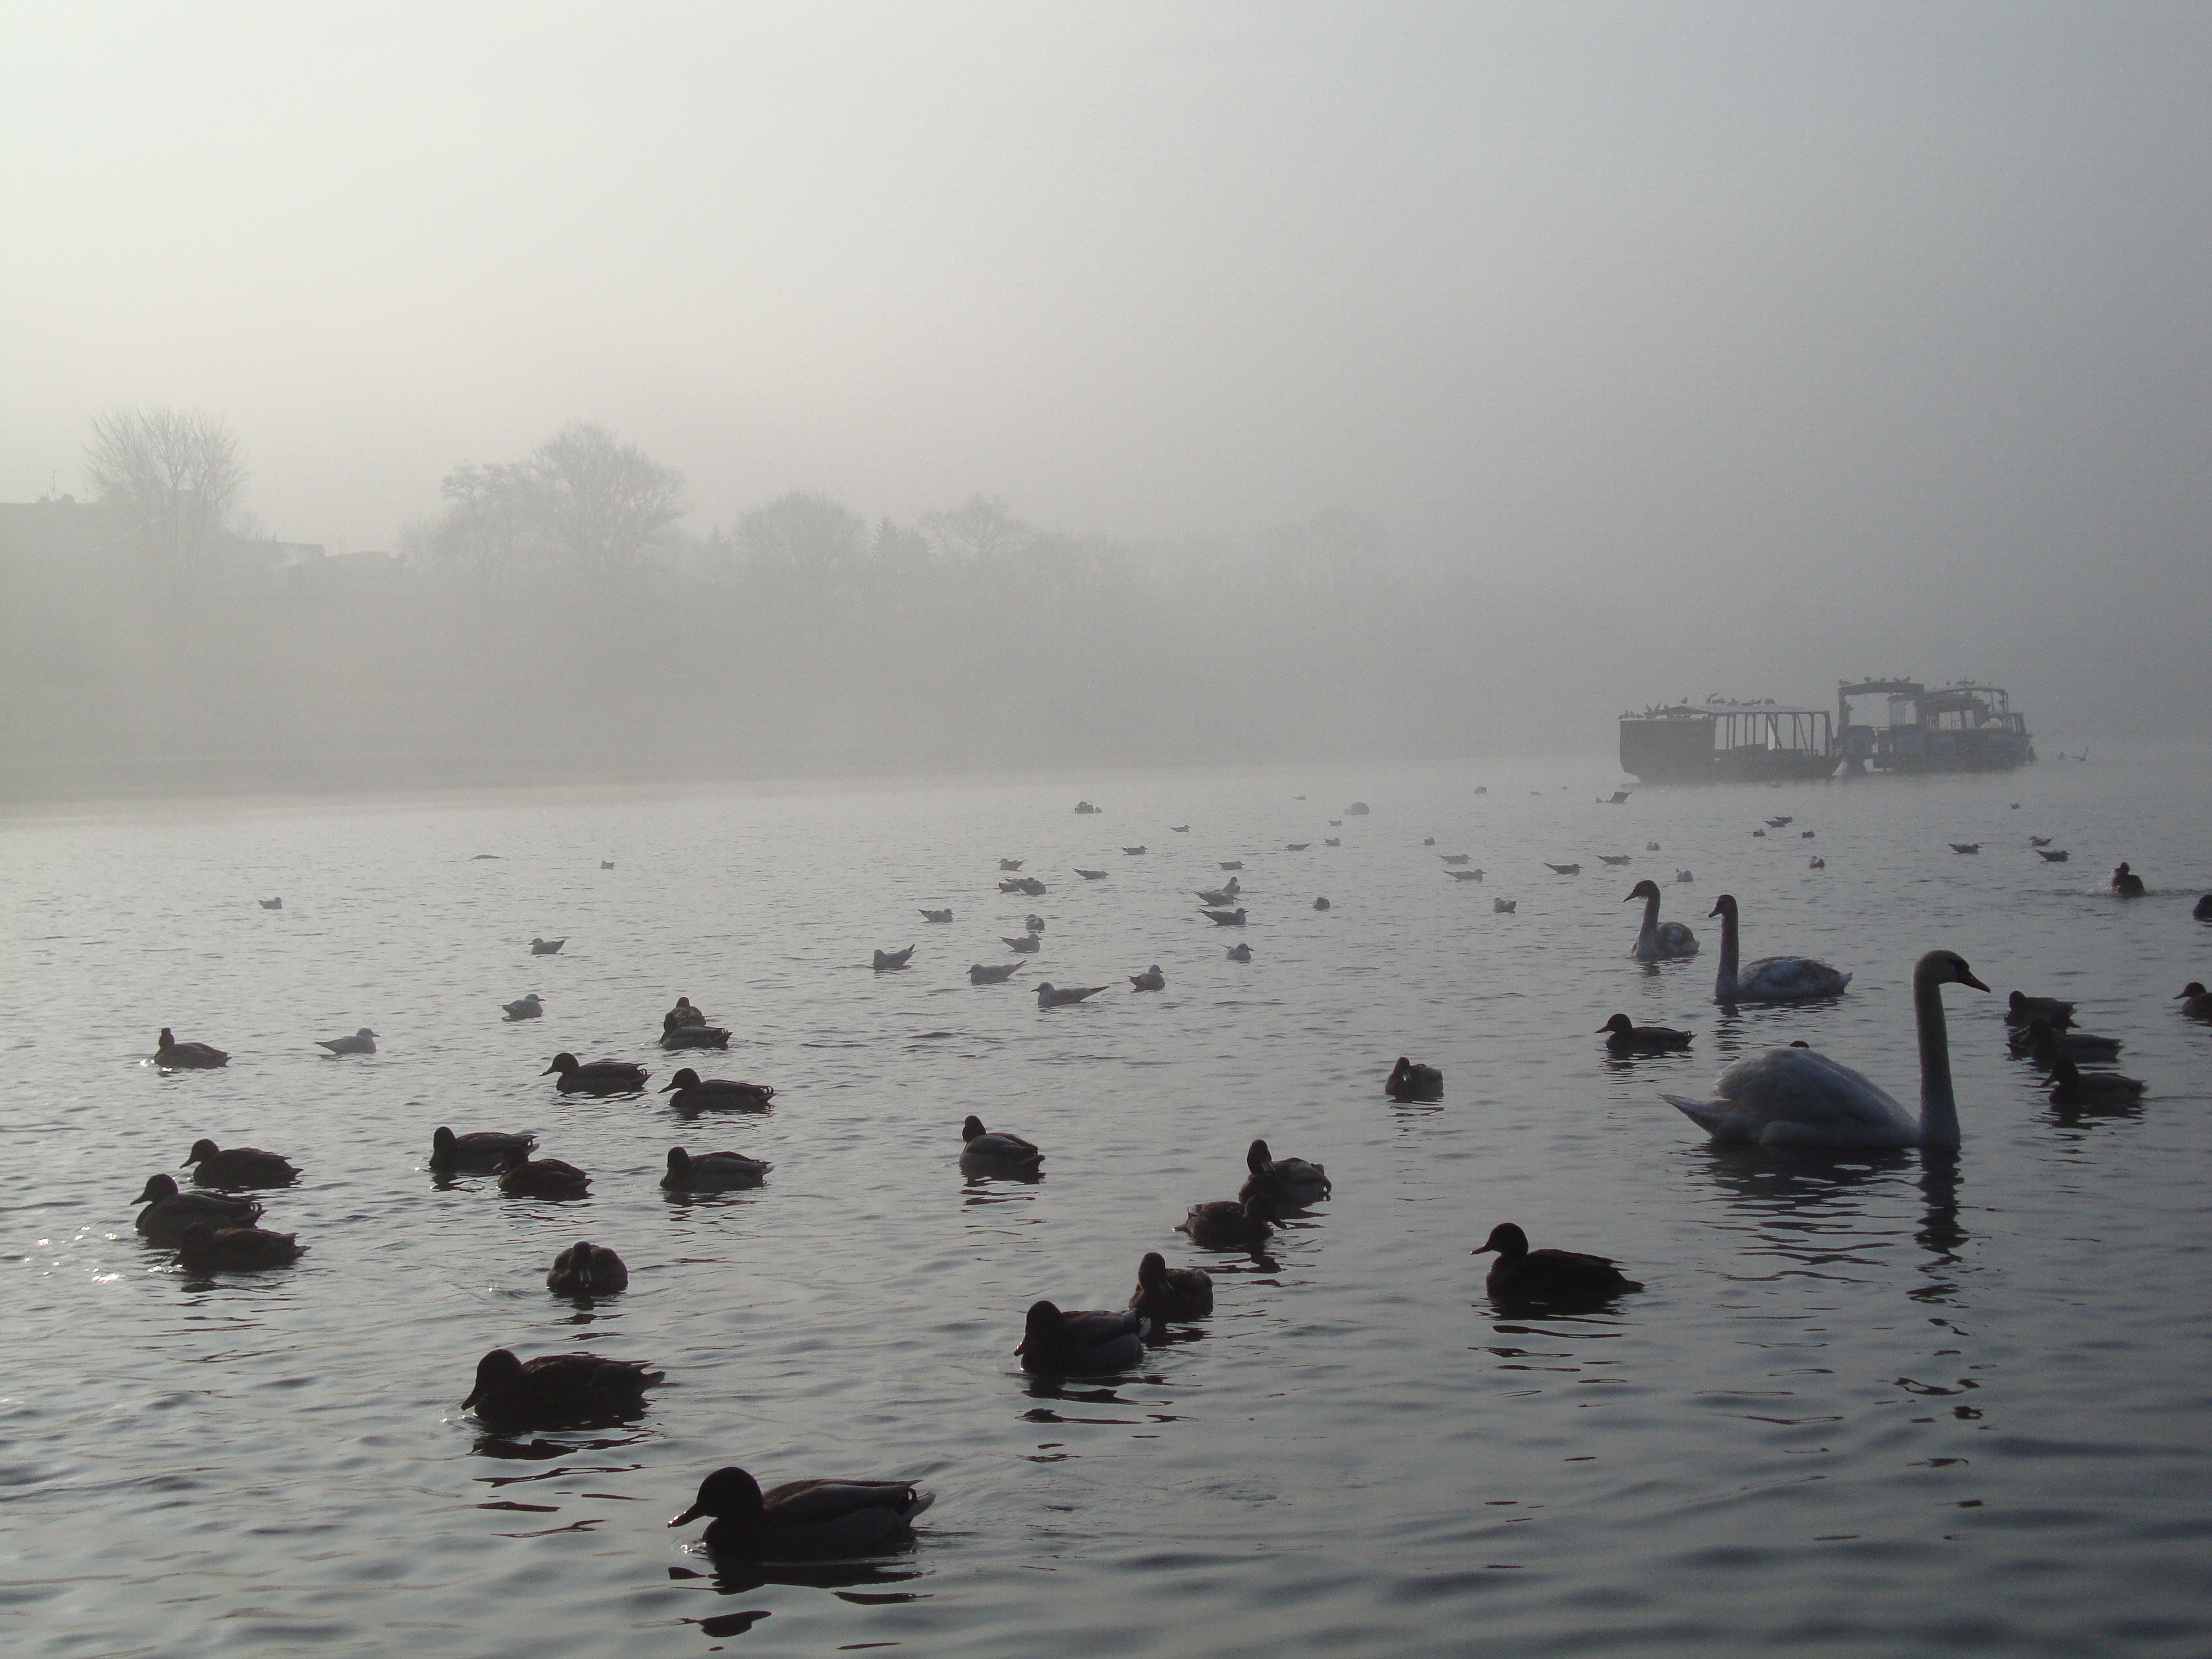
beach, landscape, sea, water, nature, ocean, bird, fog, mist, boat, morning, shore, wave, weather, in the morning, birds, misty, swans, ducks, the fog, water bird, mudflat, atmospheric phenomenon